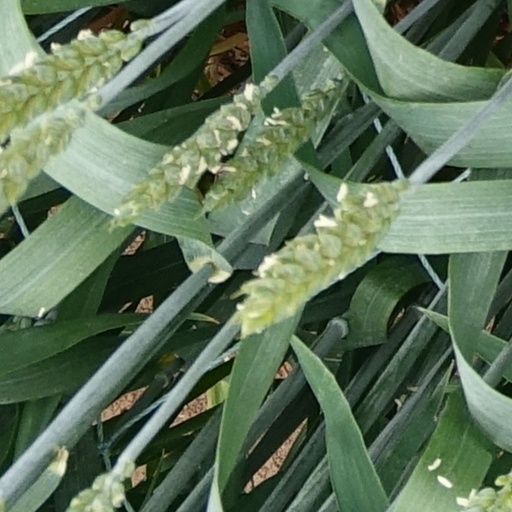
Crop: wheat